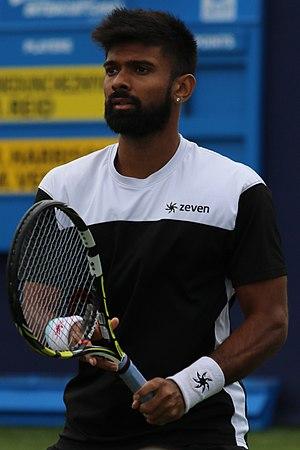
Jeevan Nedunchezhiyan, né le 20 octobre 1988 à Chennai, est un joueur de tennis indien professionnel depuis 2011.